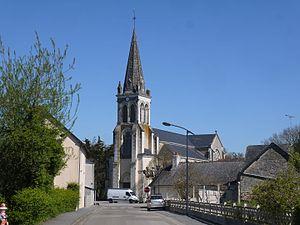
L'église d'Athée.
La liste des églises de la Mayenne recense de manière exhaustive les églises, cathédrale et basiliques situées dans le département français de la Mayenne.
Athée est une commune française, située dans le département de la Mayenne en région Pays de la Loire, peuplée de 495 habitants.